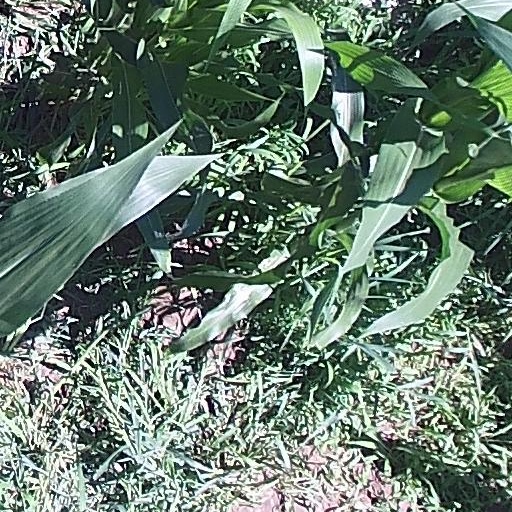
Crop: maize; corn